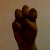
The image shows a hand gesture representing the letter 'E' in Indian Sign Language.